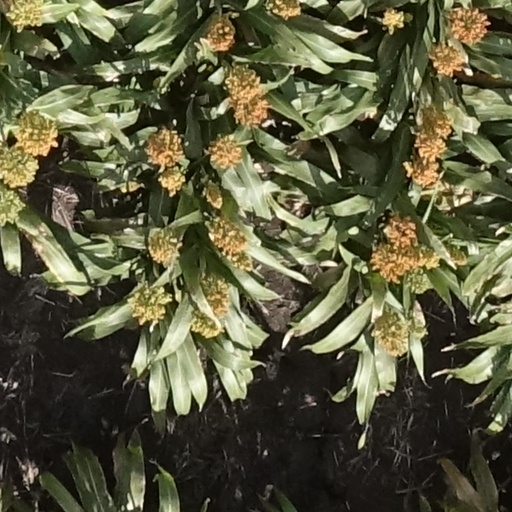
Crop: sorghum